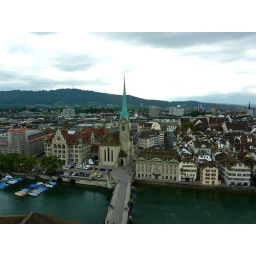
Chagall's stained glass is in the church across the bridge